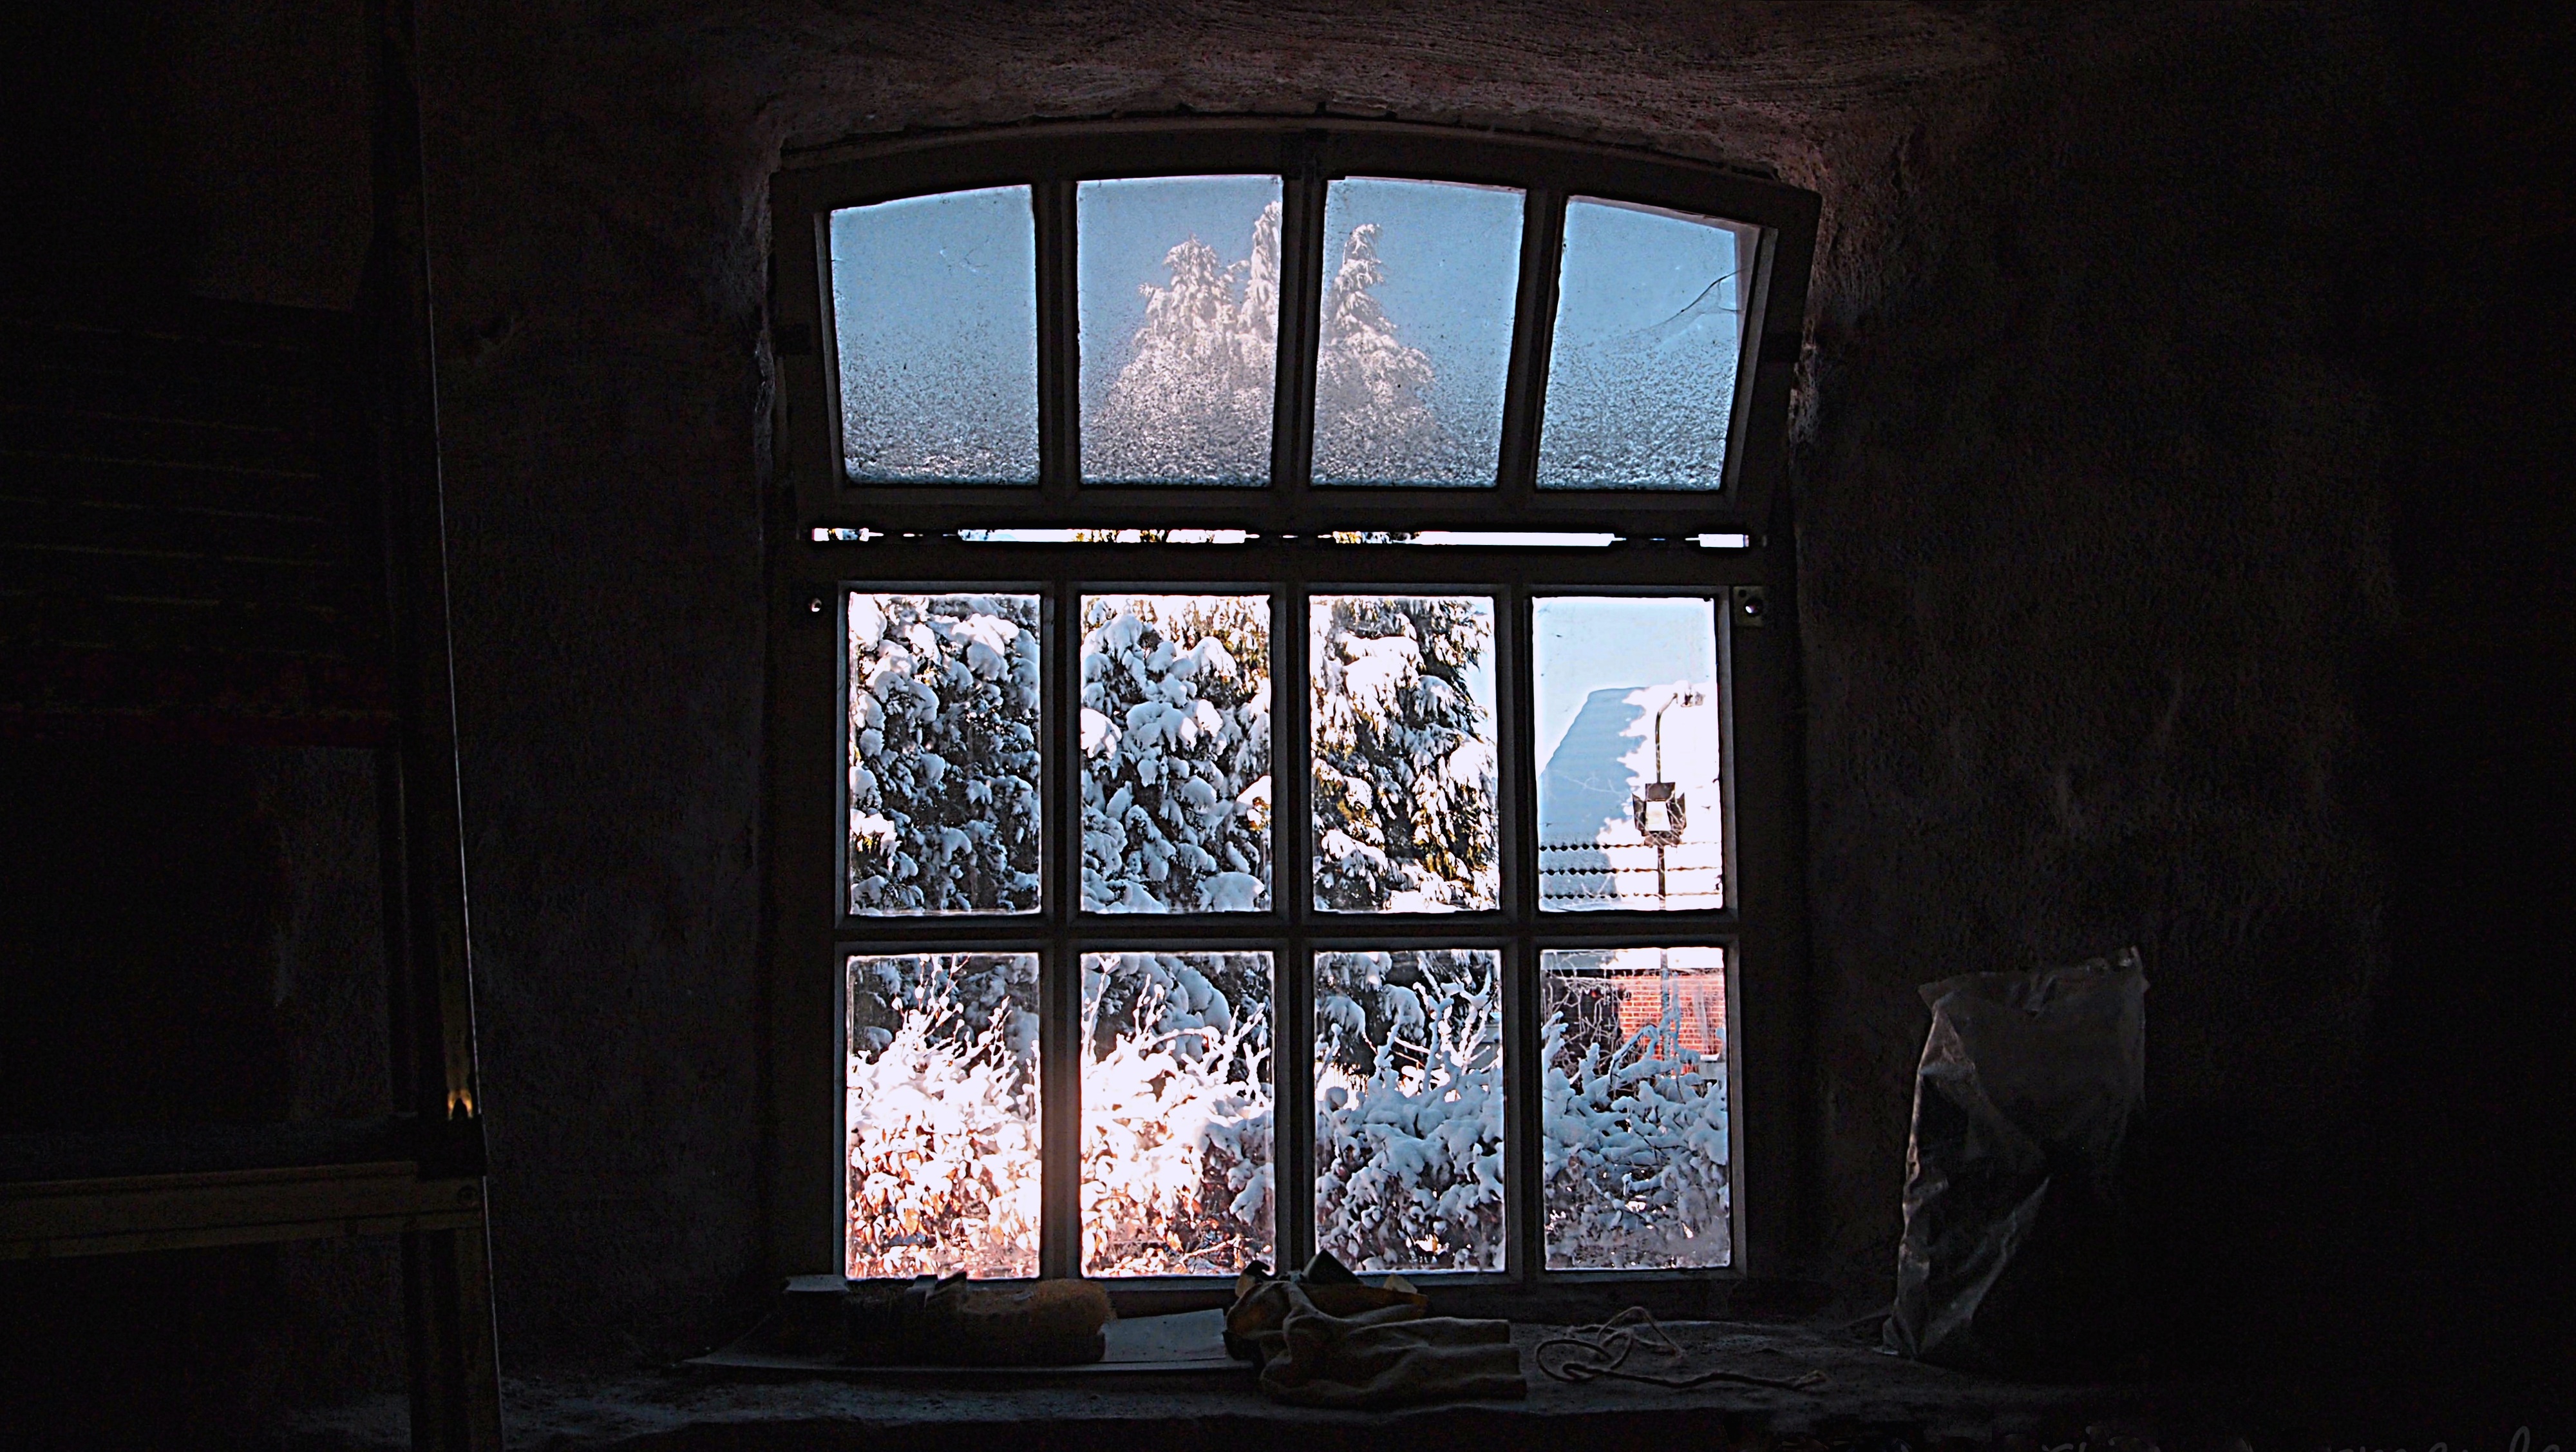
snow, cold, winter, light, house, interior, window, glass, home, snowy, darkness, lighting, material, interior design, netherlands, mill, vista, work bench